Spring River (Missouri)

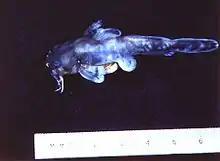
The Neosho madtom, Noturus placidus, is one of several threatened species found in the Spring River basin, Spring River Missouri

The Spring River is a waterway located in southwestern Missouri, southeastern Kansas, and northeastern Oklahoma.